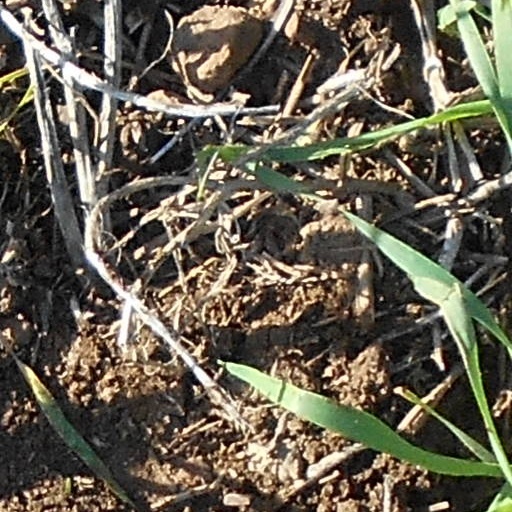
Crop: wheat